Pope Shenouda III of Alexandria

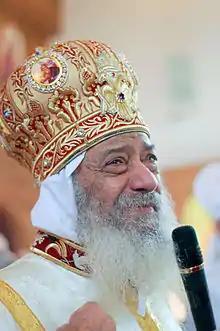
Pope Shenouda III at the consecration of a Coptic Church in Staten Island, New York City

He was enthroned as Pope Shenouda III, the 117th Pope of Alexandria and patriarch of the See of St. Mark on 14 November 1971, nearly nine months after the death of Pope Cyril VI of Alexandria. The ceremony was the first enthroning of a Coptic pope to take place in the new Saint Mark's Coptic Orthodox Cathedral in Cairo. He was the third Alexandrian Patriarch to take the name Shenouda; his namesakes were Shenouda I (859–880) and Shenouda II (1047–1077).